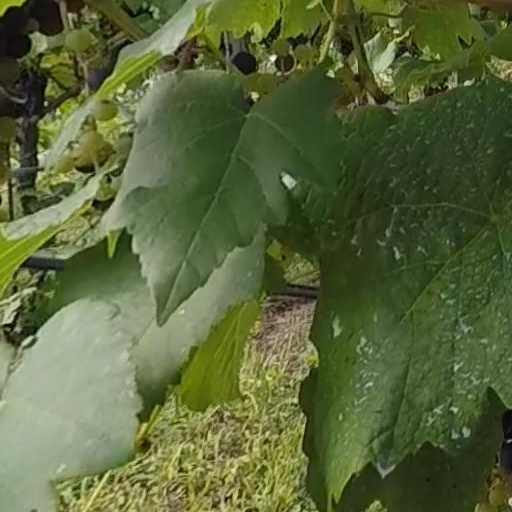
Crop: grape